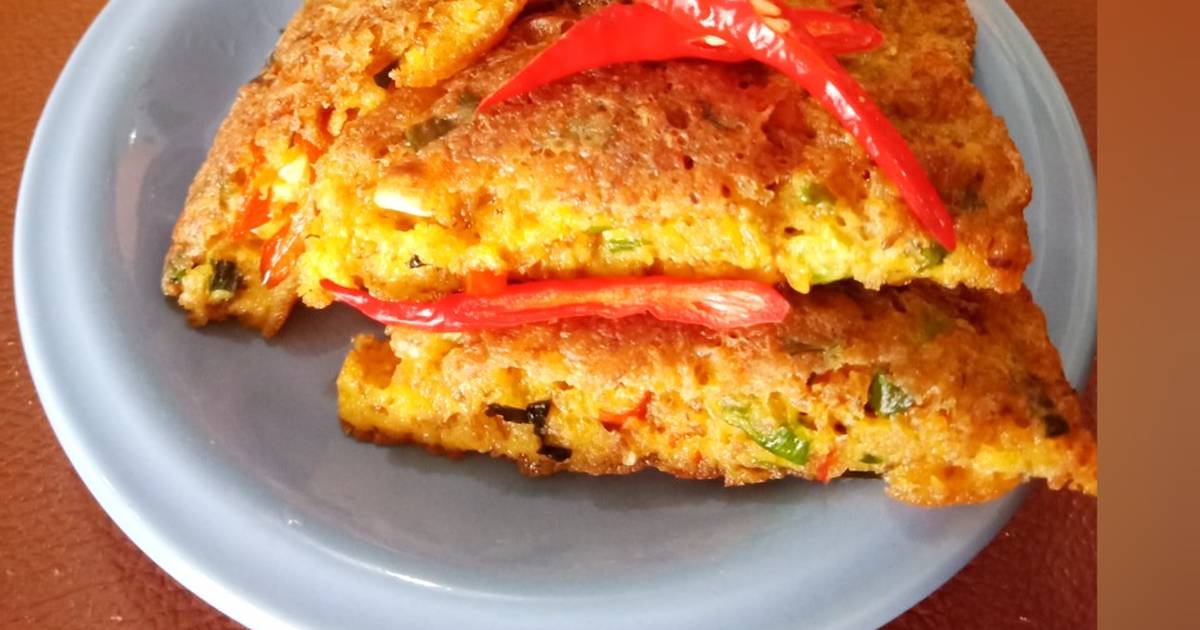
Label: telur_dadar